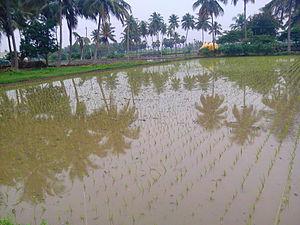
Une rizière avec un seul paddy plantation plante techinique